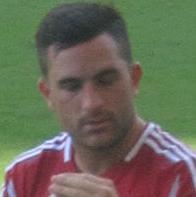
Age: 24